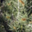
Label: pine_tree